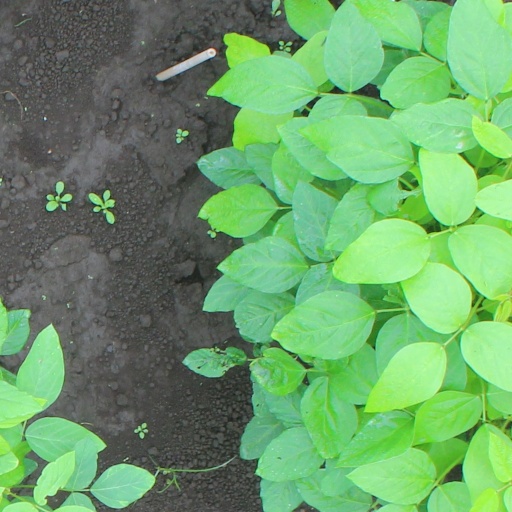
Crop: soybean